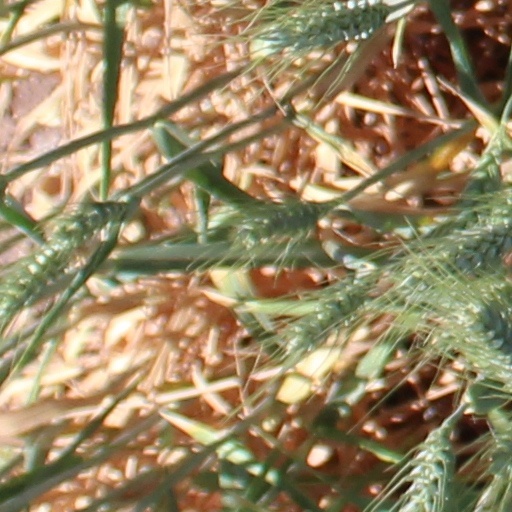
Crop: wheat